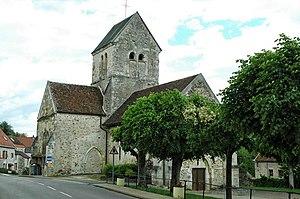
Église de Saint-Agnan.
L'église Saint-Agnan est une église située à Vallées-en-Champagne dans la commune déléguée de Saint-Agnan, en France.
Cet article recense les monuments historiques du sud de l'Aisne, en France.